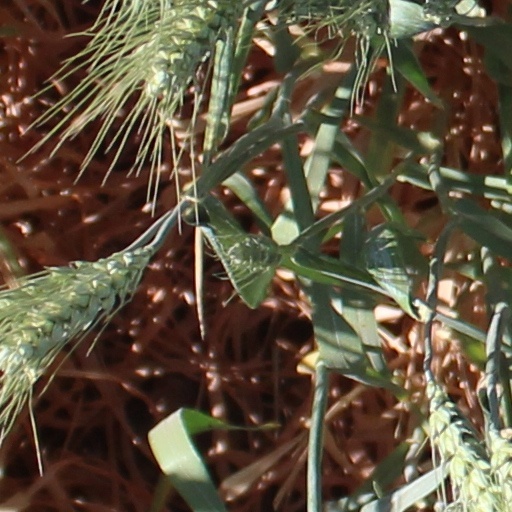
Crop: wheat